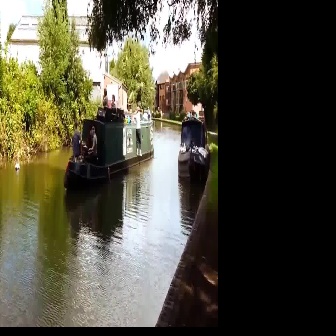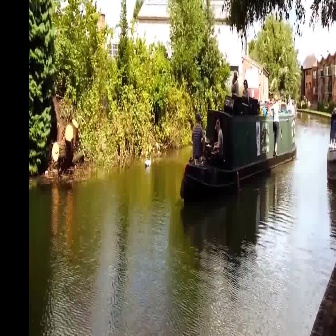
  Please identify the target specified by the bounding box [63,105,153,195] in the first image and locate it in the second image. Return the coordinates in [x_min,y_min,x_max,y_max] format.
Answer: [180,92,296,208]